Simon Fraser (Australian politician)

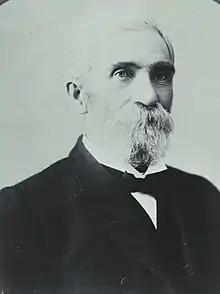
Fraser at the 1897-1898 Australasian Federal Convention

In 1901, following the federation of the Australian colonies, Fraser was elected as one of the first six Victorian members of the Australian Senate, remaining a senator until his retirement in 1913. When elected he was a supporter of prime minister Edmund Barton's Protectionist Party, but he was not favourable to Barton's more liberal successor, Alfred Deakin, and sat as an independent conservative until 1909, when he joined Deakin's new Commonwealth Liberal Party, although belonging to its conservative wing. He was awarded a knighthood in the 1918 New Year Honours, becoming Sir Simon Fraser.